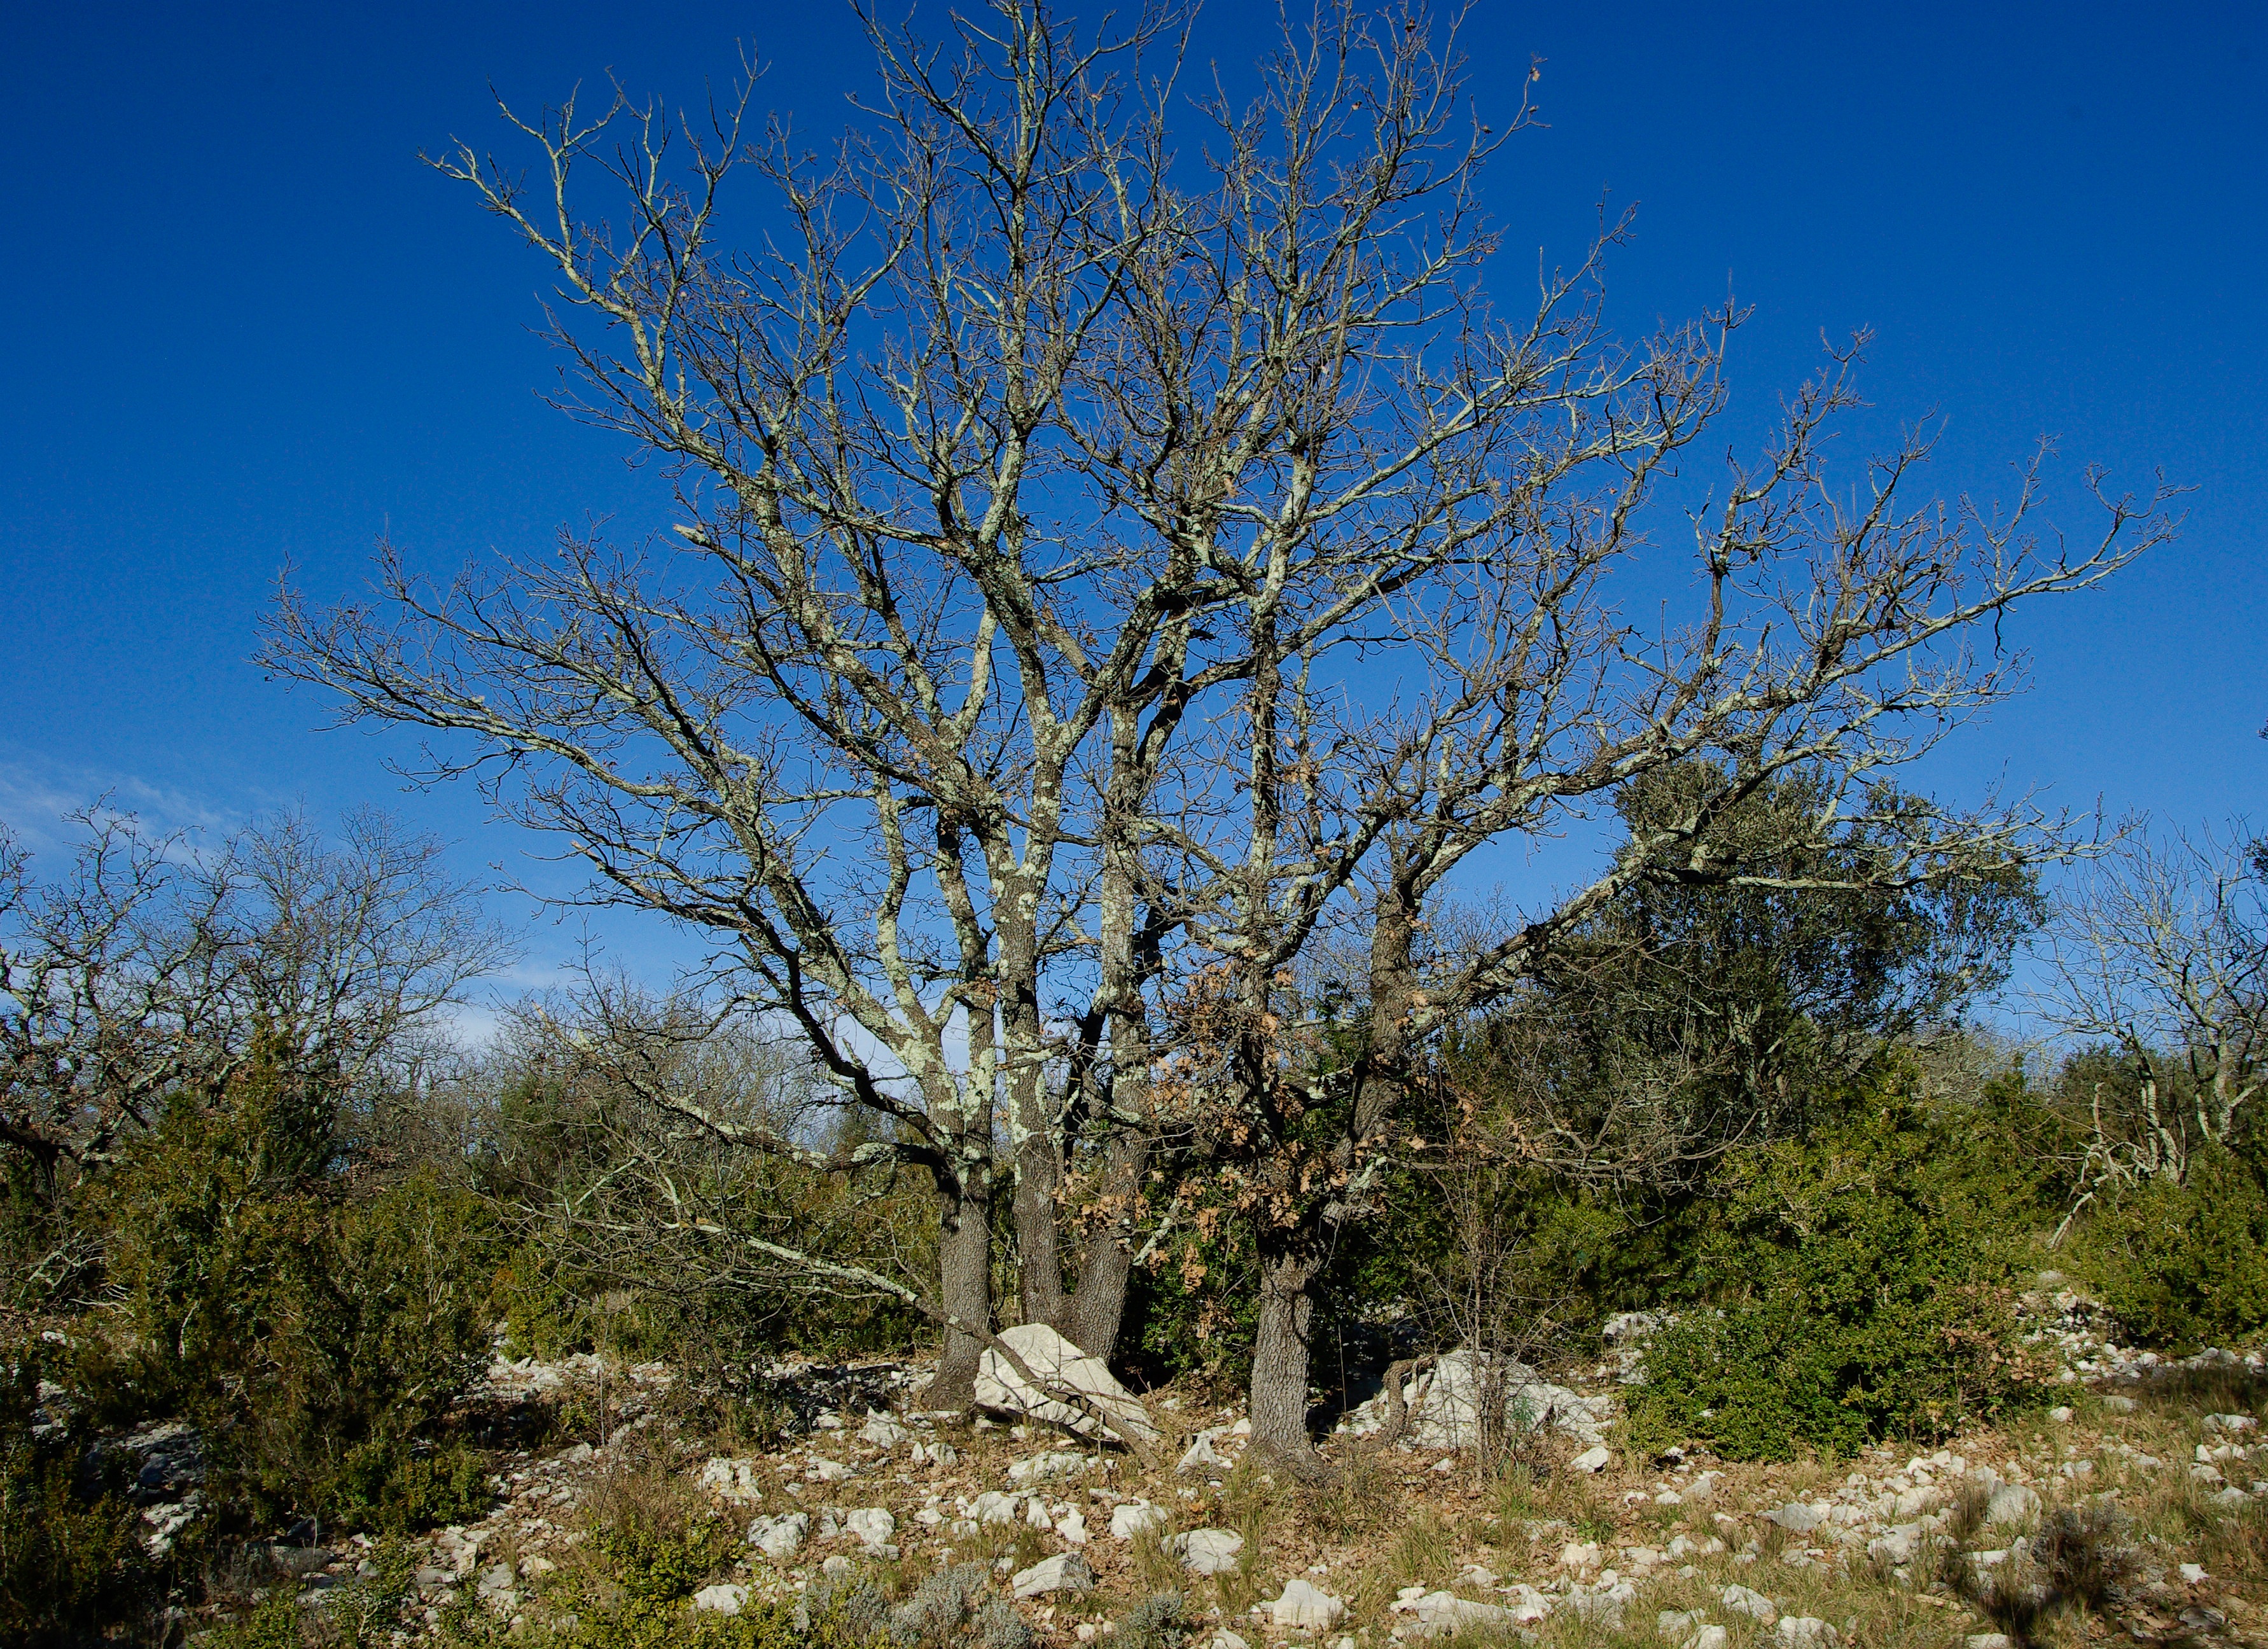
tree, nature, branch, blossom, plant, sky, flower, dead tree, flora, oak, ecosystem, flowering plant, boxwood, scrubland, woody plant, land plant